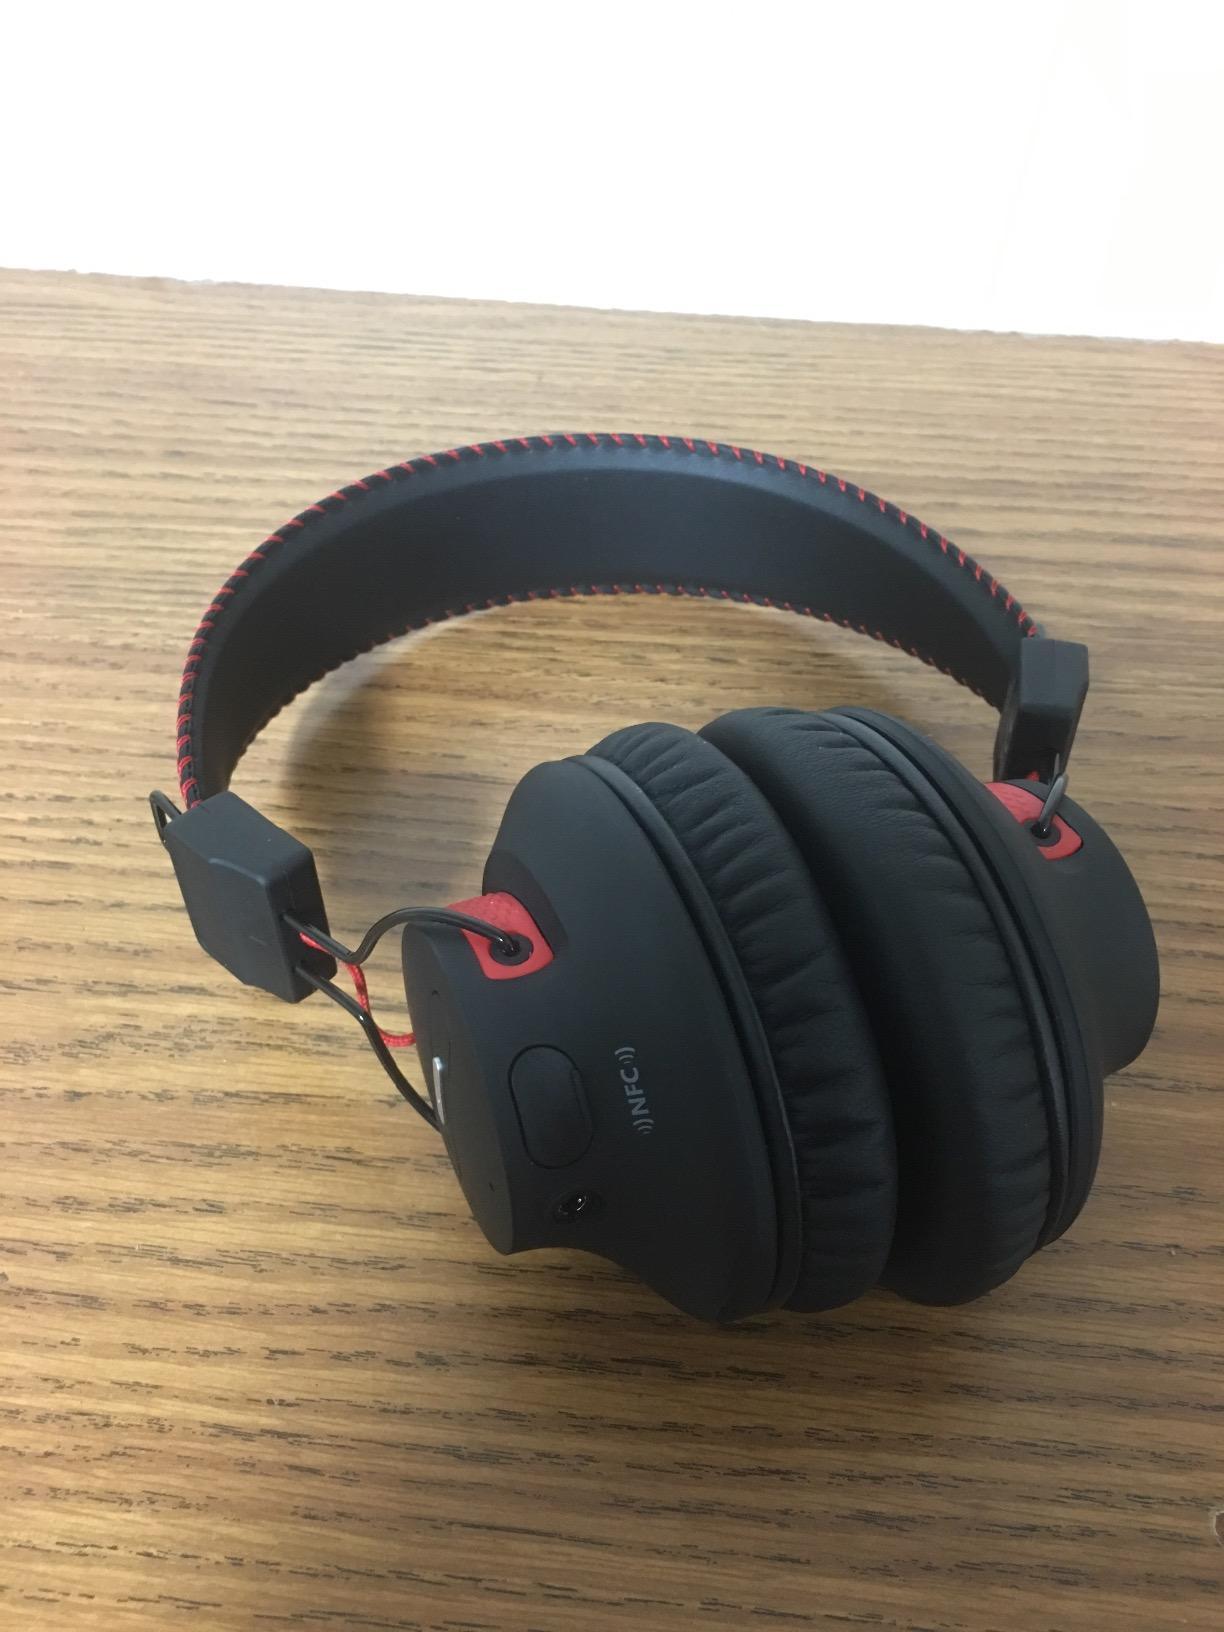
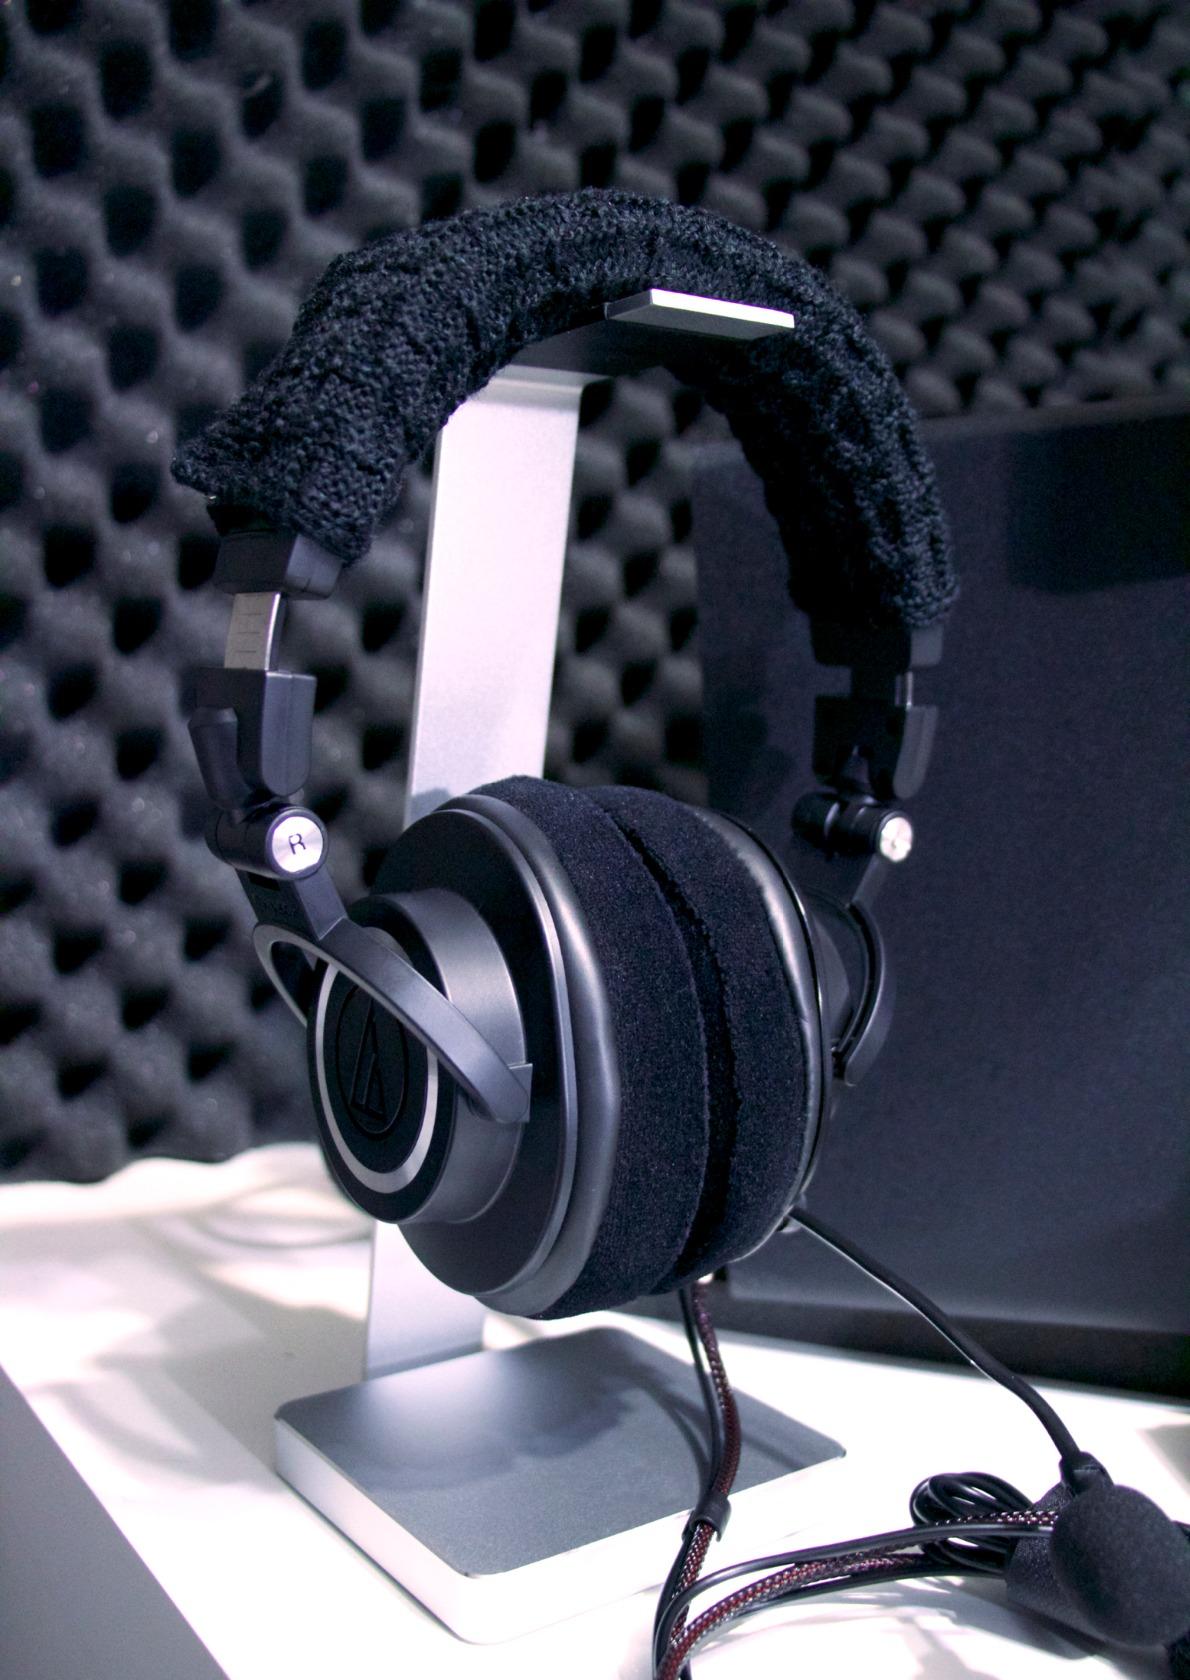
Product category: headphones
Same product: no